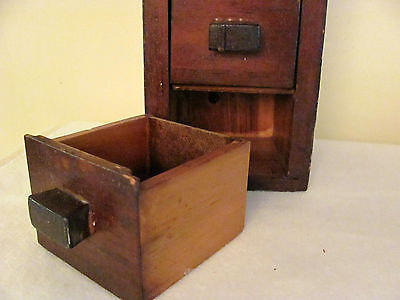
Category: cabinet